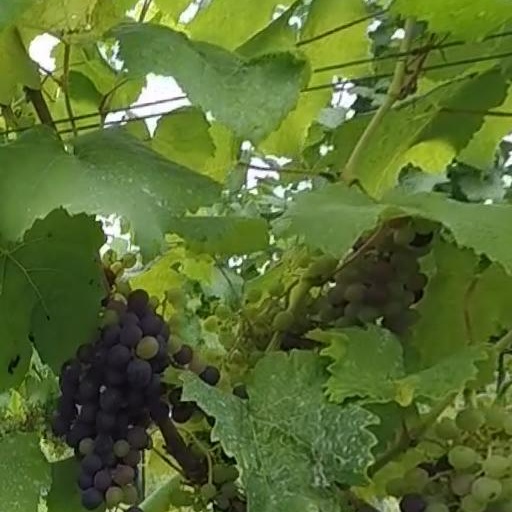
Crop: grape